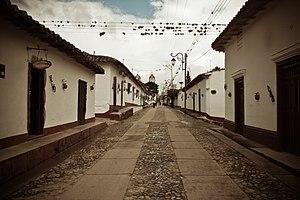
Cet article liste les monuments nationaux du Norte de Santander, en Colombie. Au 25 septembre 2013, quarante-deux monuments nationaux étaient recensés dans ce département.